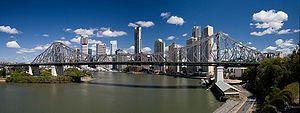
Le Queensland est le deuxième État de l'Australie par la superficie, le troisième par la population. Il se trouve au nord de la Nouvelle-Galles du Sud et à l'est du Territoire du Nord. L’État est bordé par la mer de Corail et l'océan Pacifique.